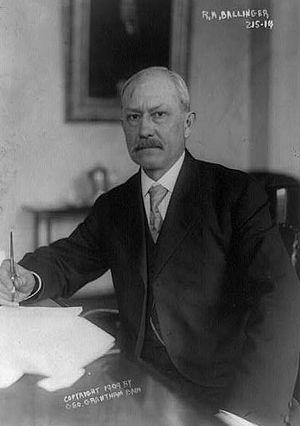
Richard Achilles Ballinger, Secrétaire à l’Intérieur des États-Unis.
Richard Achilles Ballinger, né le, est un homme politique américain. Membre du Parti républicain, il est maire de Seattle entre 1904 et 1906, commissaire du General Land Office entre 1907 et 1908 puis secrétaire à l'Intérieur entre 1909 et 1911 dans l'administration du président William Howard Taft.
Le maire de Seattle est le titre porté par la personne qui dirige la ville américaine de Seattle, dans l'État de Washington.